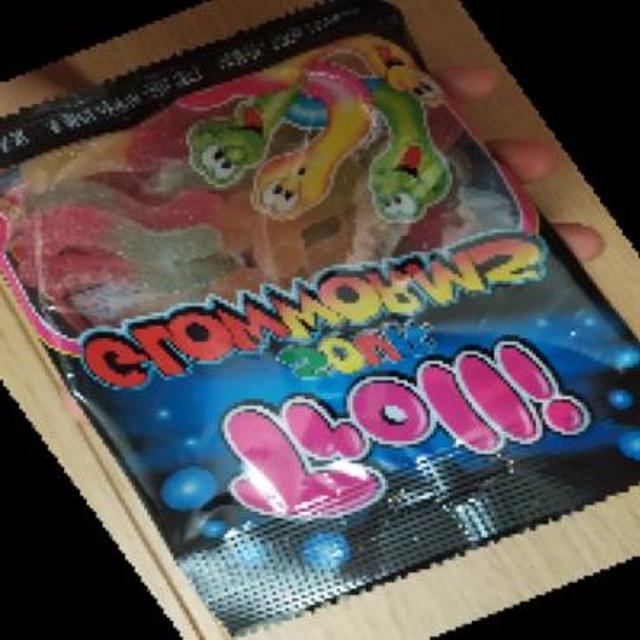
Label: plastics